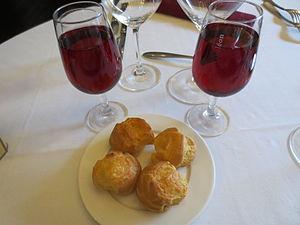
Kir et gougères
Le kir est un apéritif / cocktail traditionnel de la cuisine bourguignonne, à base de crème de cassis et de vin blanc bourgogne aligoté. Il est baptisé de son nom par le chanoine Félix Kir.
Le vignoble de Bourgogne est un vignoble français situé en Bourgogne-Franche-Comté dans les départements de l'Yonne, de la Côte-d'Or et de Saône-et-Loire. Il s’étend sur 250 km de longueur du nord de Chablis au sud du Mâconnais.
Un cocktail officiel de l'IBA est un cocktail sélectionné par l'International Bartenders Association pour le concours mondial de cocktail. Ces mélanges sont ainsi parmi les plus notables et les plus fréquents des cocktails qu'on peut trouver à travers le monde.